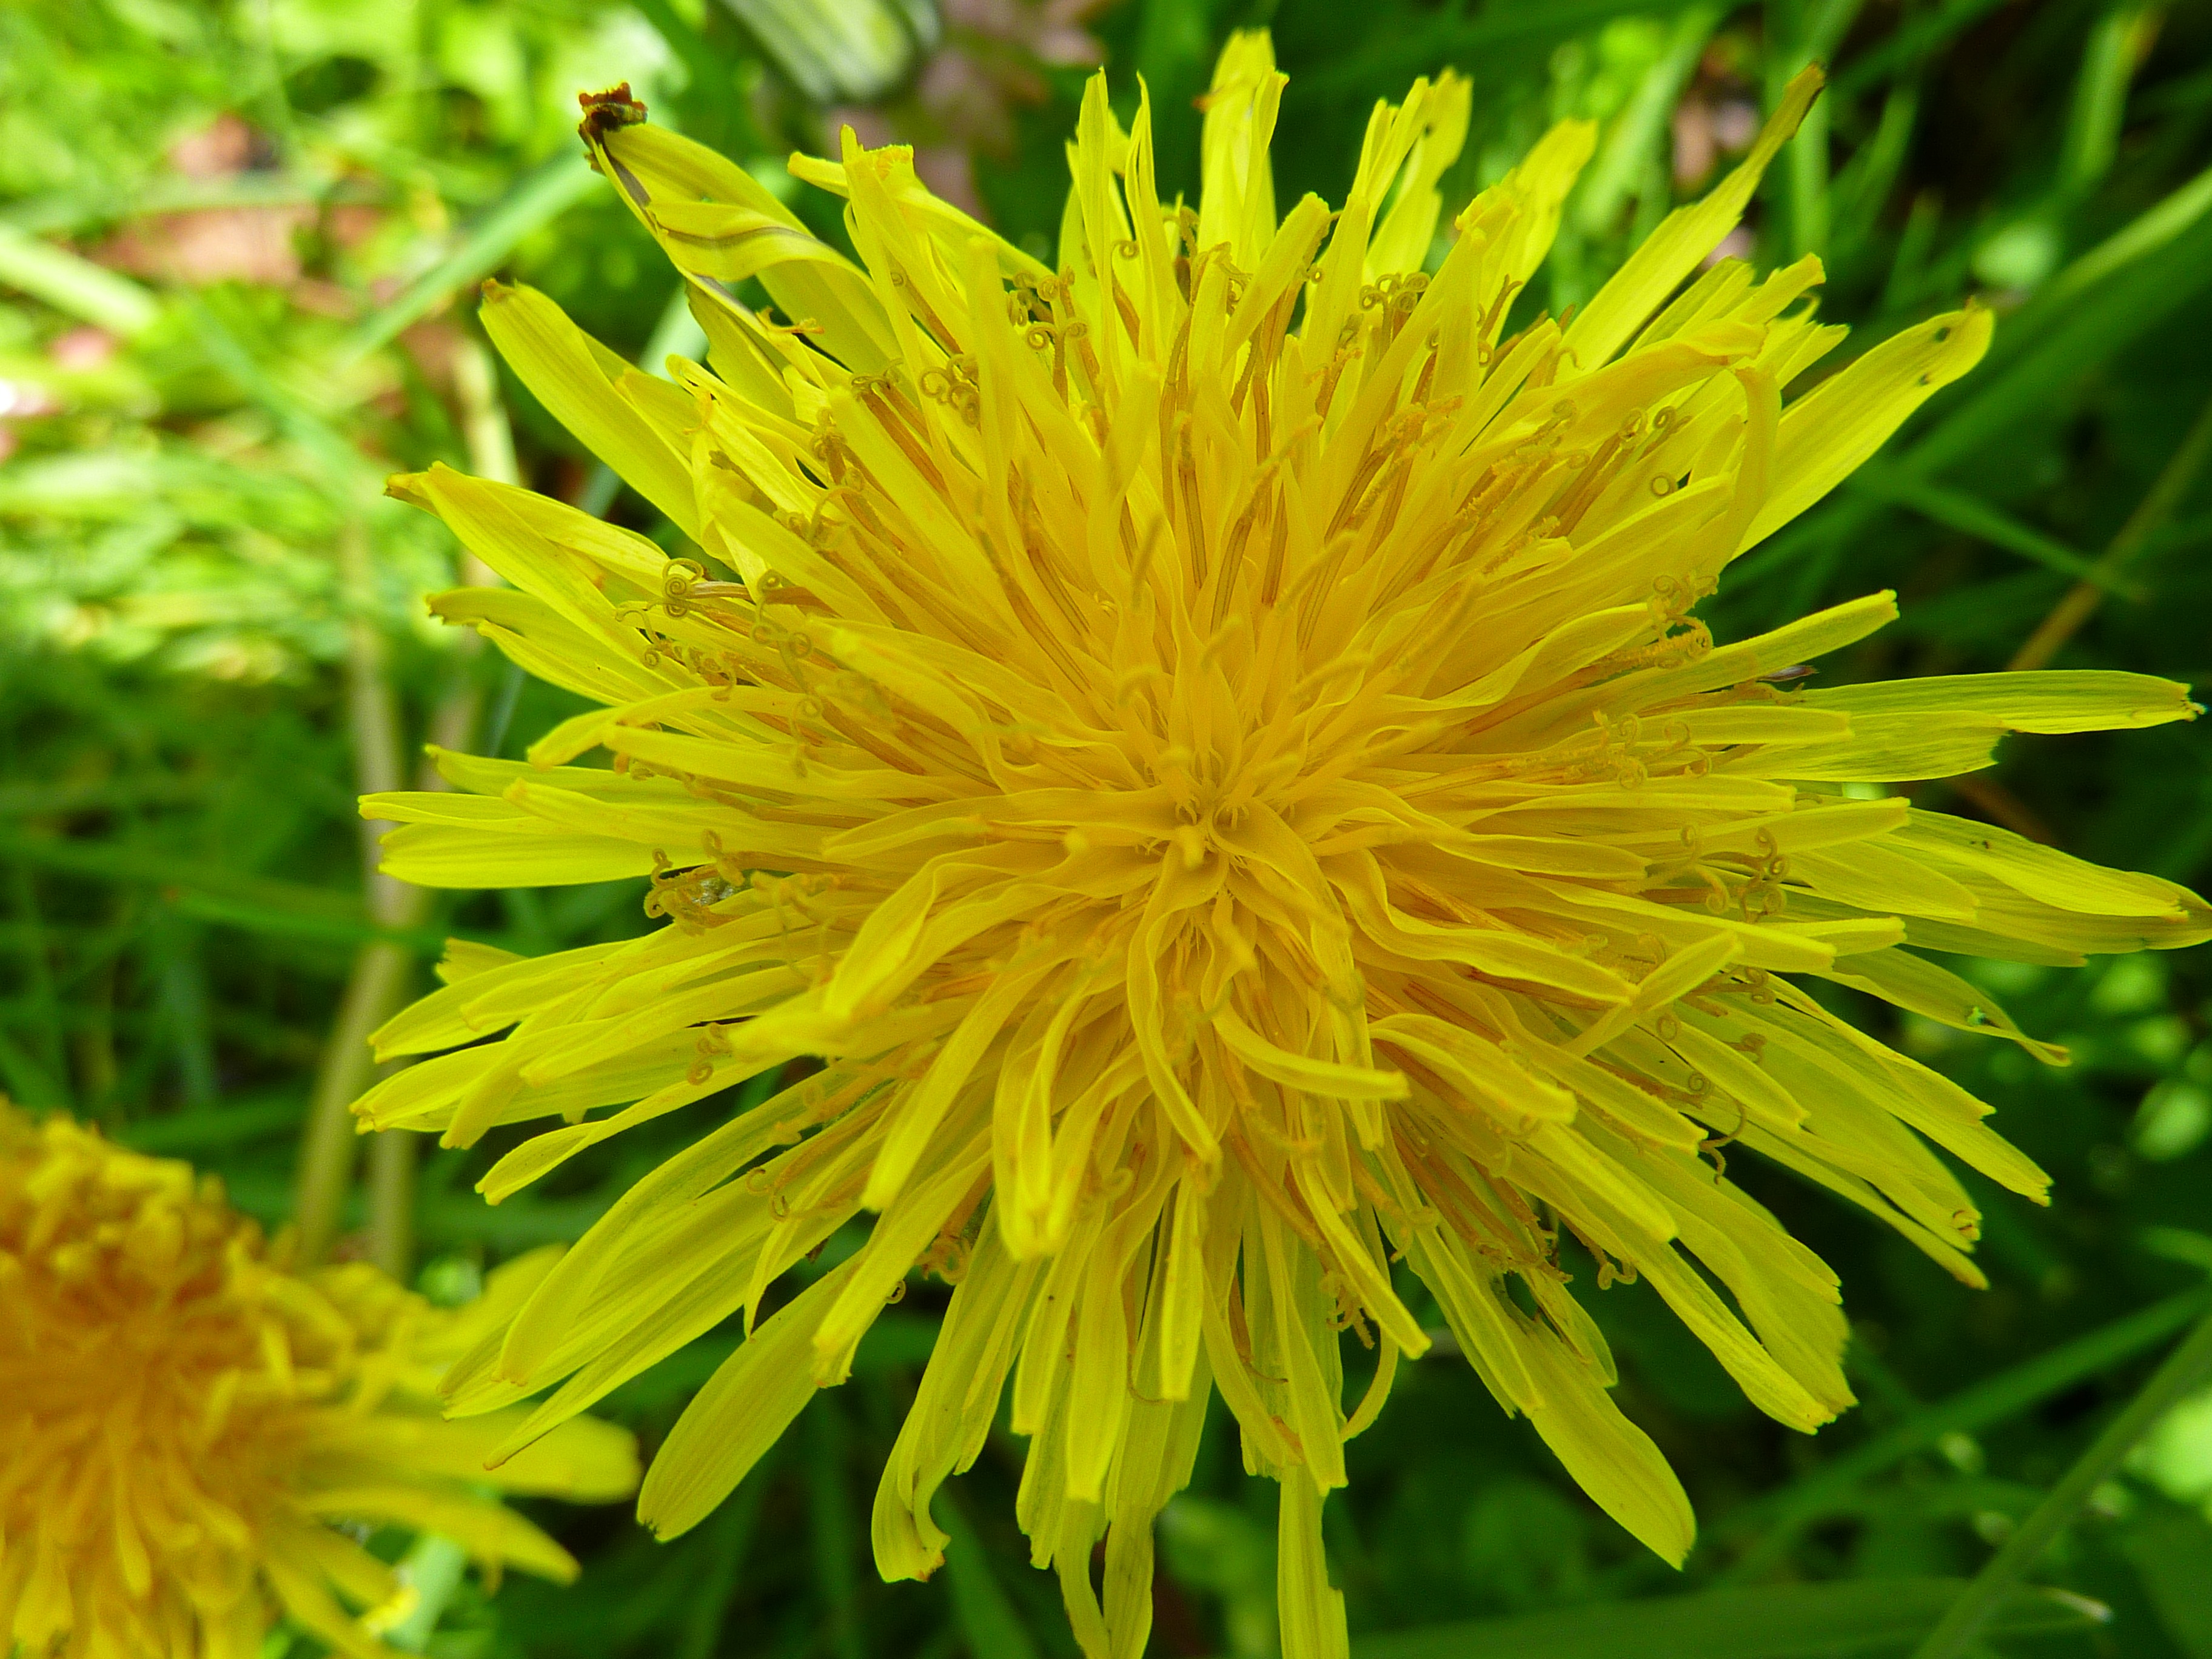
nature, blossom, plant, dandelion, flower, botany, yellow, flora, wild flower, wildflower, weed, wild plant, macro photography, summer flowers, flowering plant, daisy family, annual plant, land plant